Walter Hearne

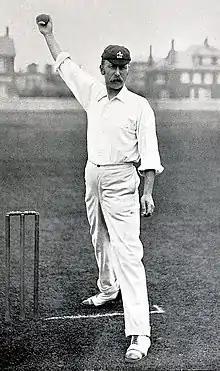
Hearne in about 1895

Walter Hearne (15 January 1864 - 2 April 1925) was an English professional cricketer for Kent County Cricket Club towards the end of the 19th century. He played primarily as a bowler but suffered from injuries and his career was cut short as a result. He was the elder brother of the great Middlesex bowler J. T. Hearne who played for England in Test cricket whilst his older brother, Herbert Hearne, also played for Kent. He was a member of the extended Hearne family.